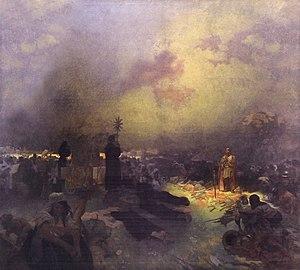
L'Épopée slave est un ensemble de 20 tableaux, peints par Alfons Mucha, un des artistes phares de l'Art nouveau. D'inspiration nationaliste et symboliste, les toiles racontent l'histoire des slaves chronologiquement du IIIᵉ au XXᵉ siècle, à travers dix événements représentatifs. Cette œuvre a été présentée à Prague le 28 octobre 1928, à l'occasion du dixième anniversaire de la Tchécoslovaquie. Elle a été exposée au château de Moravsky Krumlov, dans la région de Brno en Moravie du sud pendant de longues années jusqu'à son transfert à Prague le 10 mai 2012. Elle est depuis, exposée dans le hall de l'ancien Palais des foires de Prague transformé en galerie d'art.